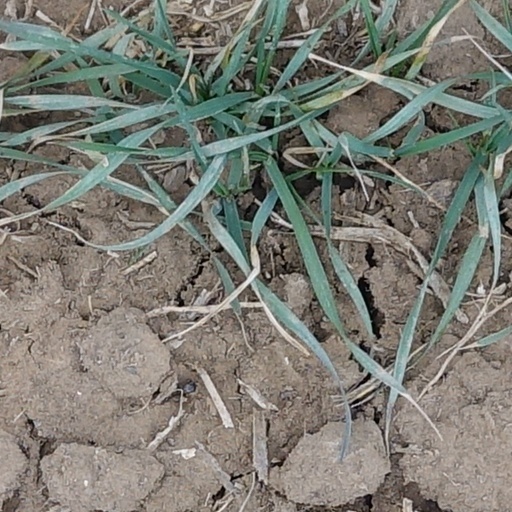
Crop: wheat